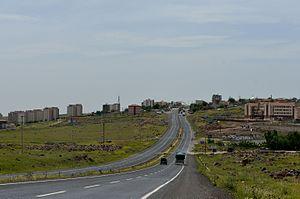
Siverek est une ville du sud-est de la Turquie.